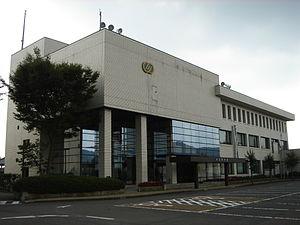
Kawabe est un bourg du district de Kamo, dans la préfecture de Gifu, au Japon.